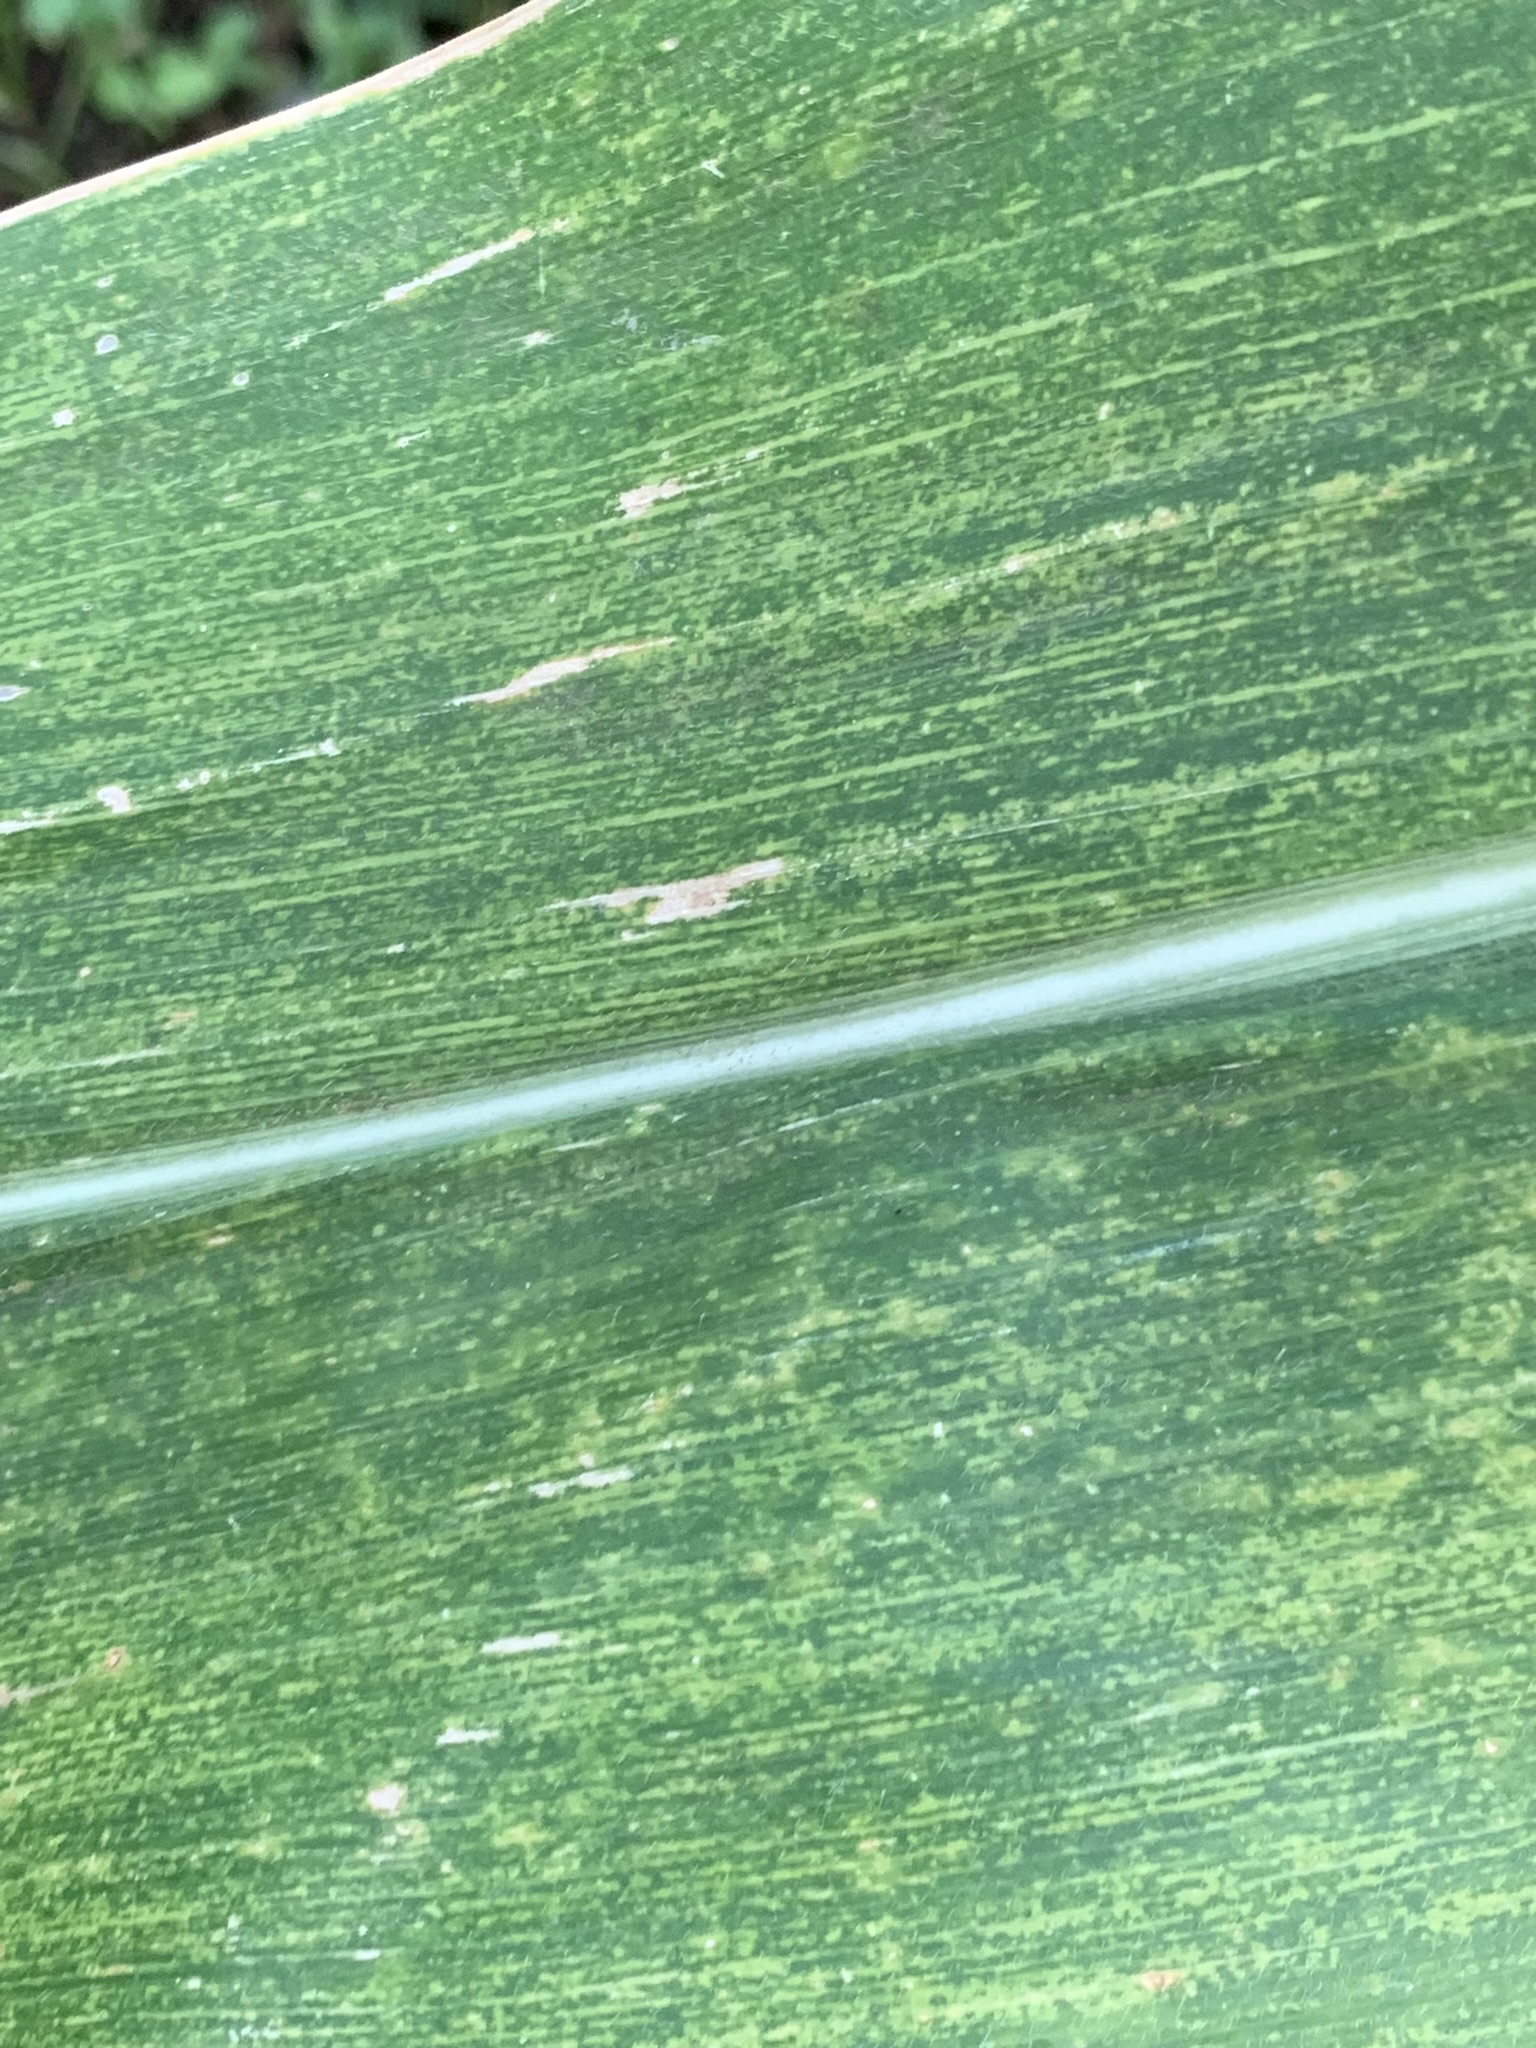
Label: MLN